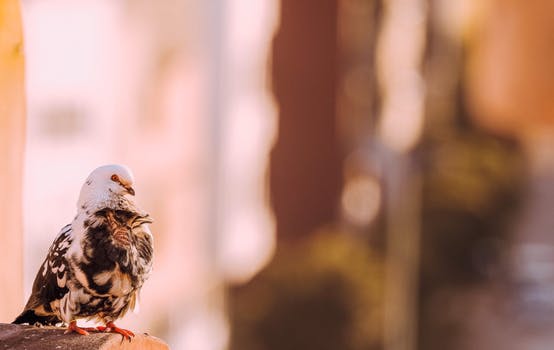
Label: No Watermark